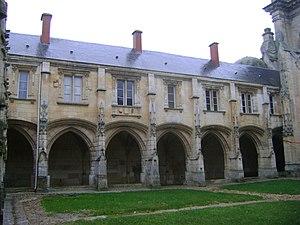
Cathédrale Notre-Dame-de-l'Assomption de Luçon, Vendée. Galerie ouest du cloître. This building is indexed in the Base Mérimée, a database of architectural heritage maintained by the French Ministry of Culture,